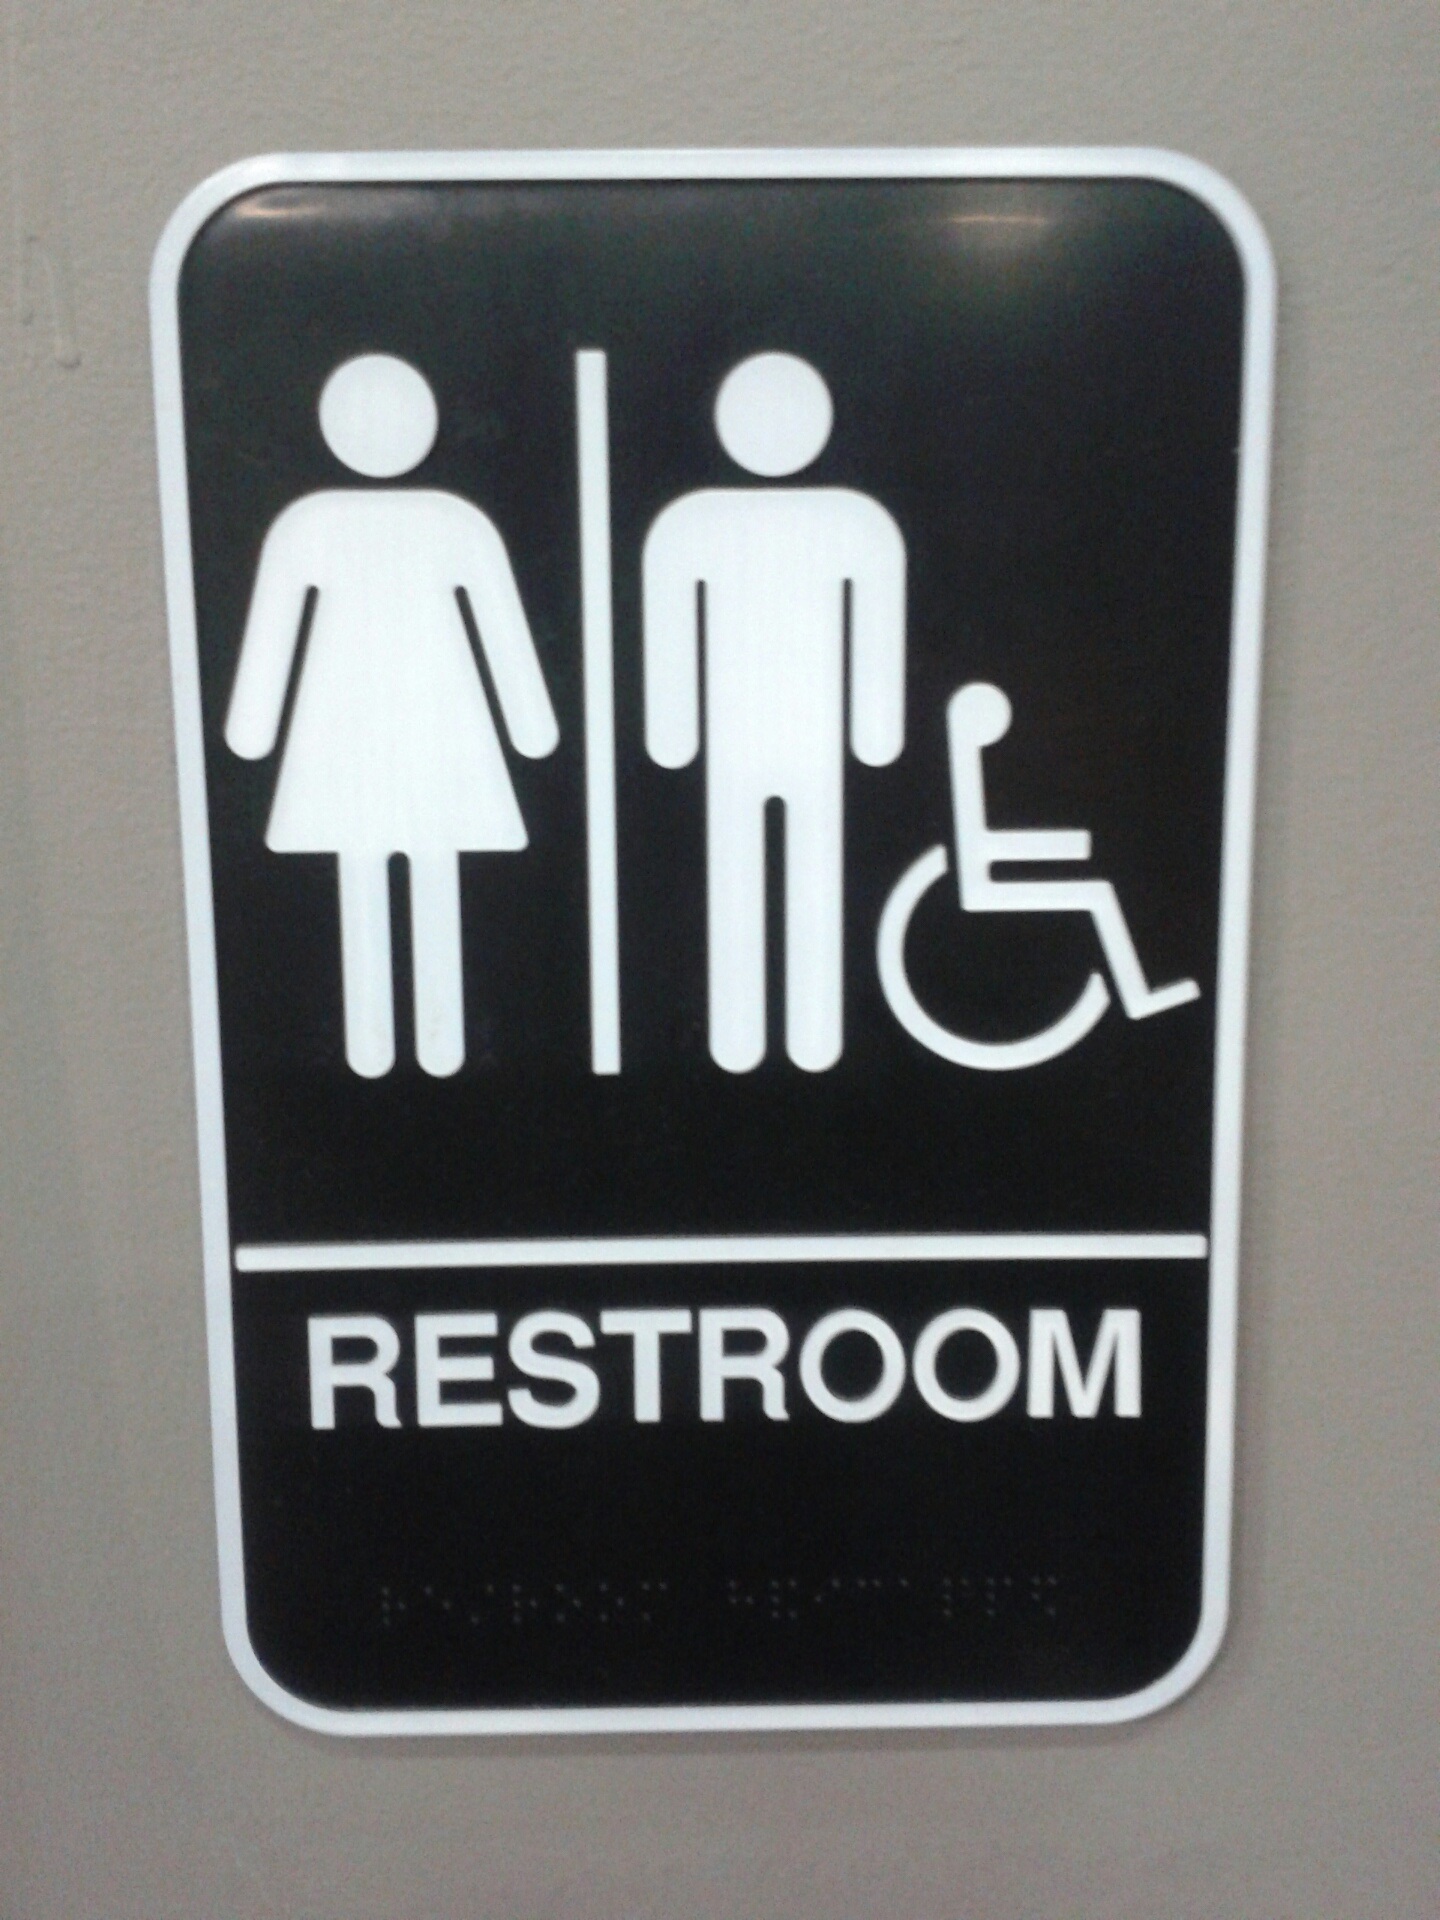
number, sign, symbol, clean, street sign, signage, label, brand, bathroom, font, family, restroom, text, automotive exterior, vehicle registration plate, house numbering